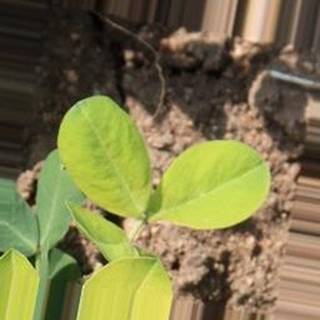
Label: groundnut_nutrition_deficiency